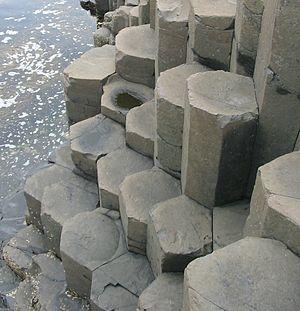
La Chaussée des Géants est une formation volcanique de colonnes basaltiques située sur la côte du Comté d'Antrim en Irlande du Nord. Nrf: Pont ès Giants
La structure sous-marine de Yonaguni est une formation gréseuse sous-marine située dans les eaux claires de la pointe d’Arakawa, à l’extrémité sud de l’île Yonaguni dans l’archipel japonais Ryūkyū. Cette île sous-marine fait l'objet de débats scientifiques depuis sa découverte en 1985 car selon certains elle pourrait être le vestige d'une cité préhistorique.